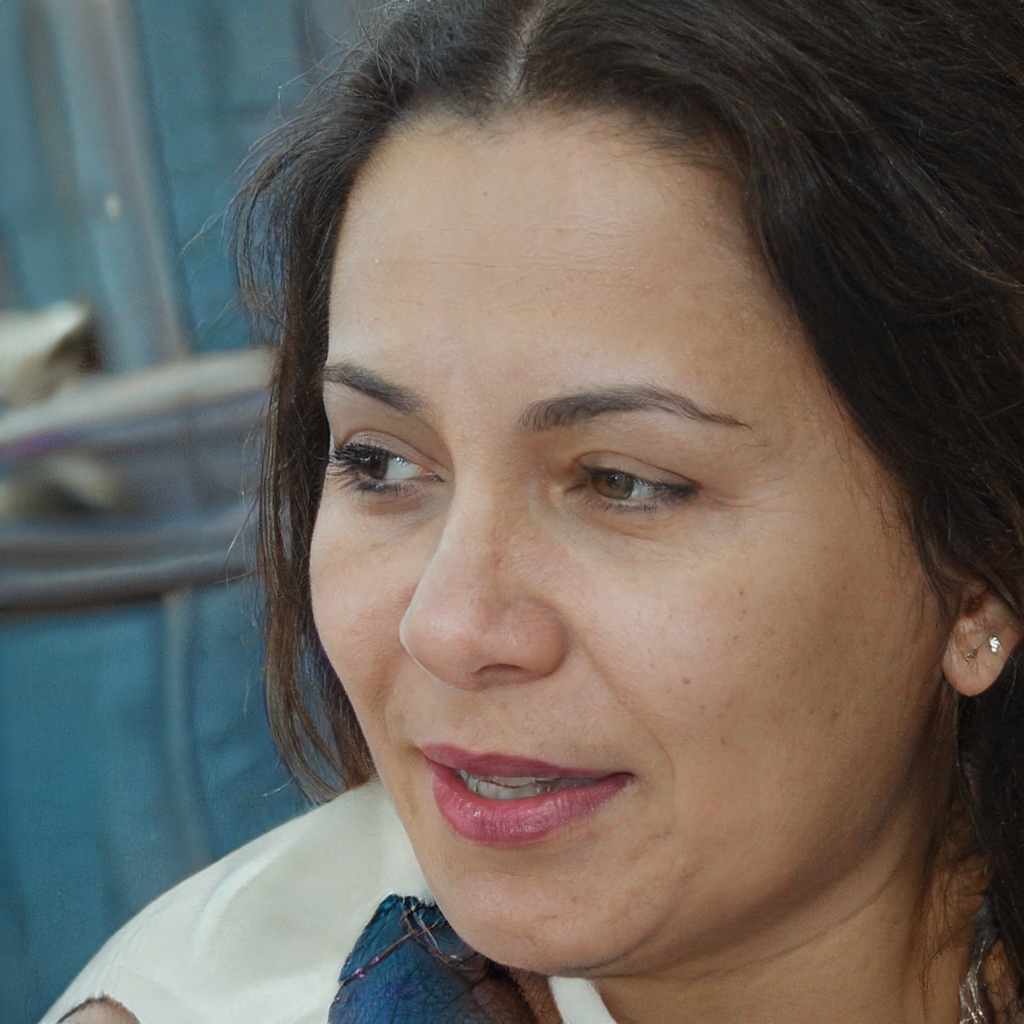
Gender: Female